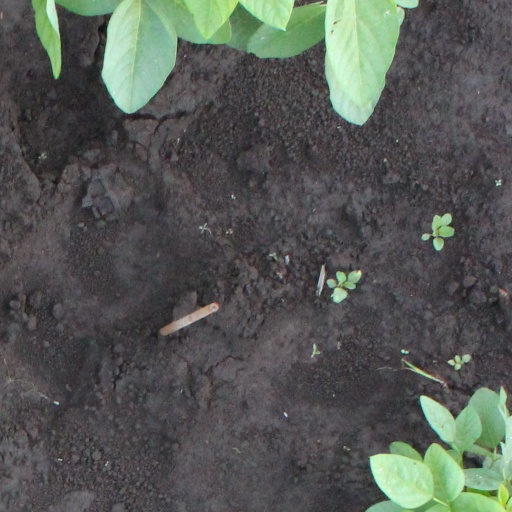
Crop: soybean